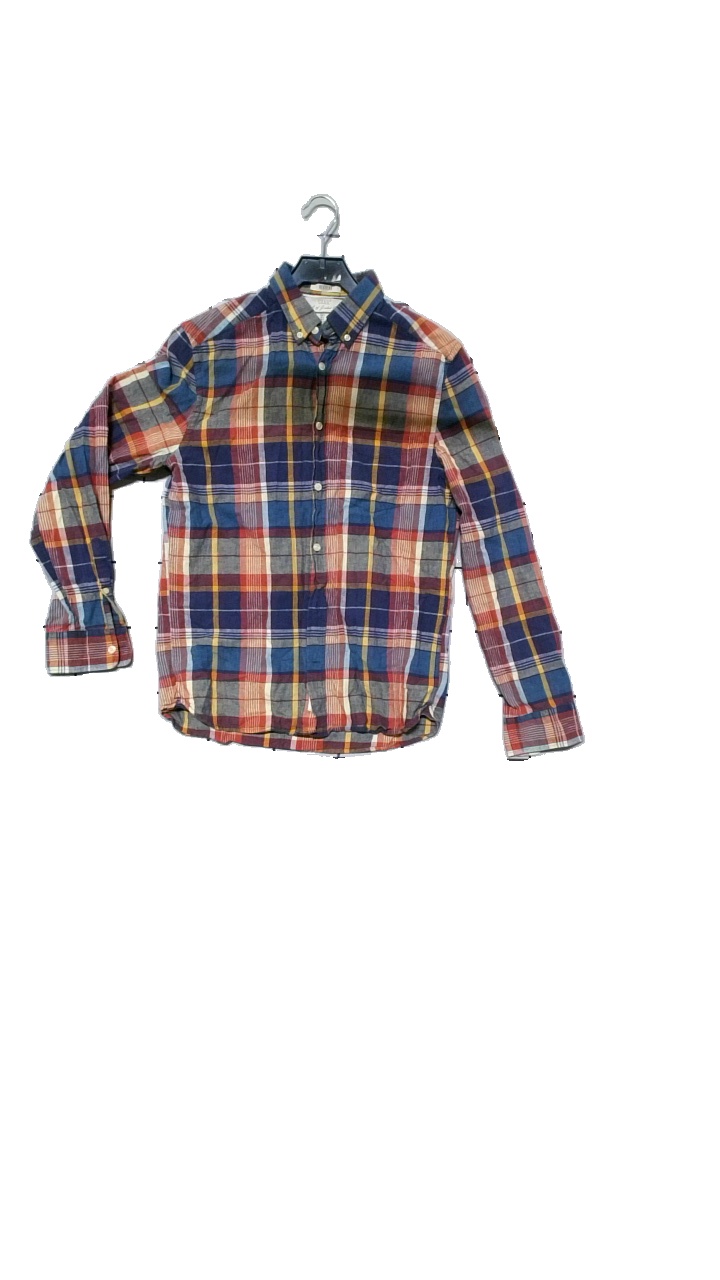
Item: Shirt (Men)
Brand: Logg (h&m)
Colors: Blue, Red
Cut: Regular
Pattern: Checkered print
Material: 70% Cotton, 30% Linen
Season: All
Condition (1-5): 4
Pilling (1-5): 4
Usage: Reuse
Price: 100-150